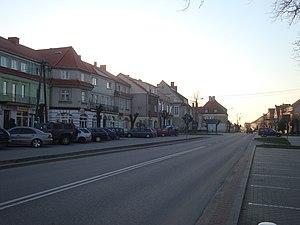
Wydminy est un village polonais de la voïvodie de Varmie-Mazurie, dans le powiat de Giżycko.